Lebanese Greek Orthodox Christians

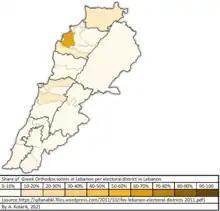
A map of the distribution of Greek Orthodox Christians by district in Lebanon

Abou Mizan, Chrine, Achrafieh, rait ,Amioun, Rahbeh, Kousba, Anfeh, Deddeh, Kfaraakka, Aaba, Afsdik, Bdebba, Batroumine, Bishmizzine, Btourram, Bkeftine, Bsarma, Btaaboura, Barsa, Charbila, Darchmezzine, Fih, Kaftoun, Kelhat, Kfarhata, Kfarhazir, Kfarsaroun, Ras Maska, Miniara, Cheikh Mohammad, Zawarib, Hamat, Douma, Dhour El Choueir, Bteghrine, Mansourieh, Broummana, Kafarakab, Bhamdoun, Souk El Gharb, Marjayoun, Deir Mimas, Deir Dalloum, Hmairah, Tal Abbas, Cheikh Taba, Rachaya Al Foukhar, Aita al-Foukhar, Jeddayel, Gharzouz, Gebrayel, Mhaidthe (Bikfaya) and others.